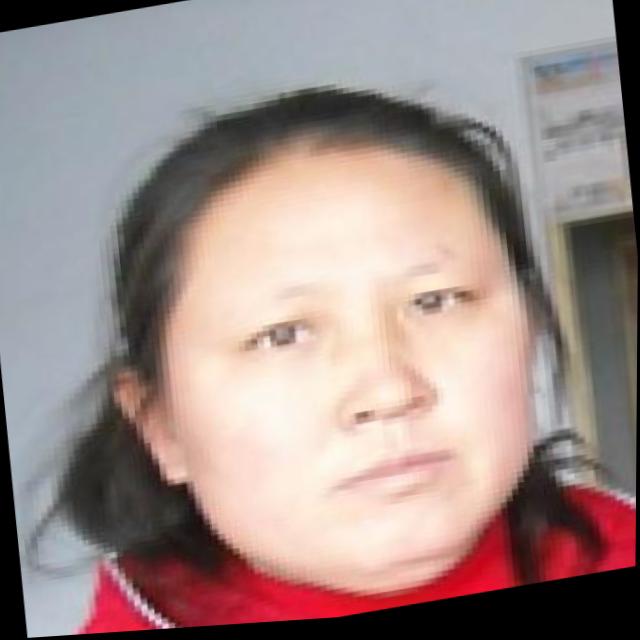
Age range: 21-44